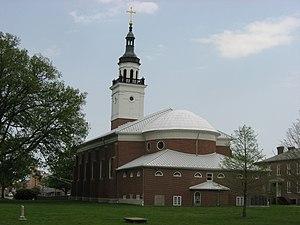
La basilique Saint-François-Xavier est la proto-cathédrale de Vincennes, dans l'État de l'Indiana aux États-Unis. Elle est surnommée par les habitants, The Old Cathedral. Elle a été élevée au rang de basilique mineure par Paul VI en 1970. Elle est placée sous le patronage de saint François-Xavier.
Jacques-Maurice de Landes d'Aussac de Saint-Palais est un prélat américain catholique d'origine française. Il est évêque de Vincennes, de 1848 à sa mort.